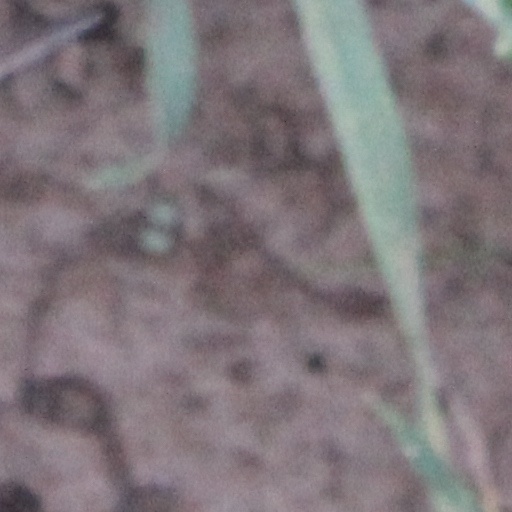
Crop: wheat